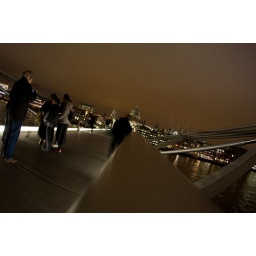
In the freezing cold wind, views of, and from the Millennium bridge over the river Thames.